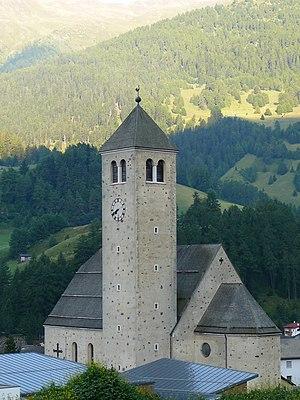
Curon Venosta est une commune italienne d'environ 2 400 habitants située dans la province autonome de Bolzano dans la région du Trentin-Haut-Adige dans le nord-est de l'Italie.